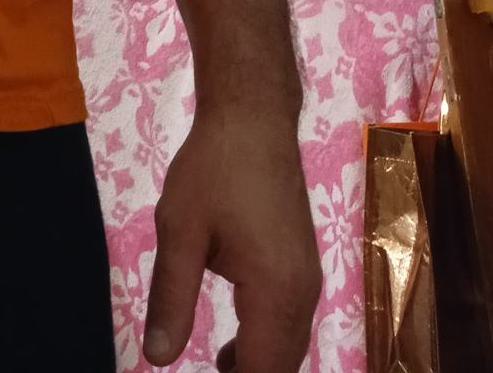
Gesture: no_gesture